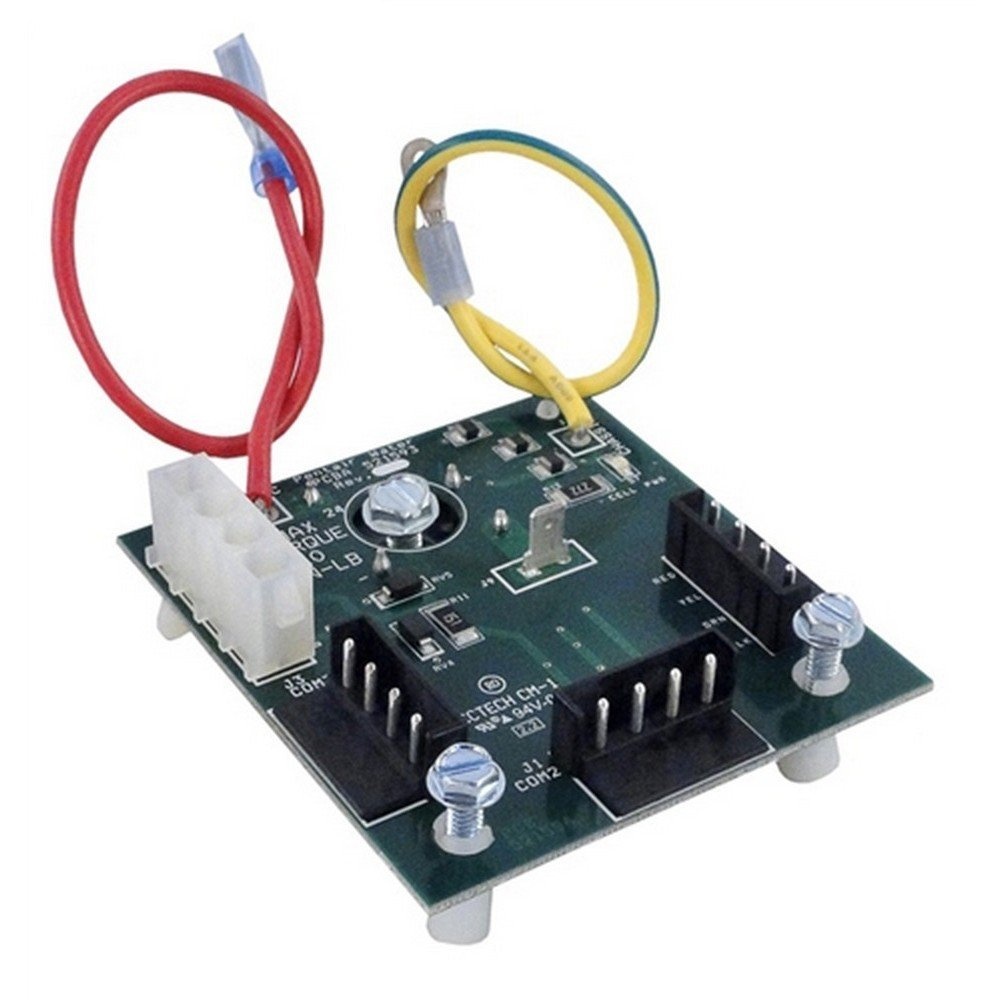
Pentair 521218 Load Center IntelliChlor SCG Surge Board PCBA
Pentair 521218 Load Center IntelliChlor SCG Surge Board PCBA Genuine OEM Pentair Replacement Part
Brand: Pentair
Category: Electronics > Circuit Boards & Components > Printed Circuit Boards > Pool & Spa Circuit Boards